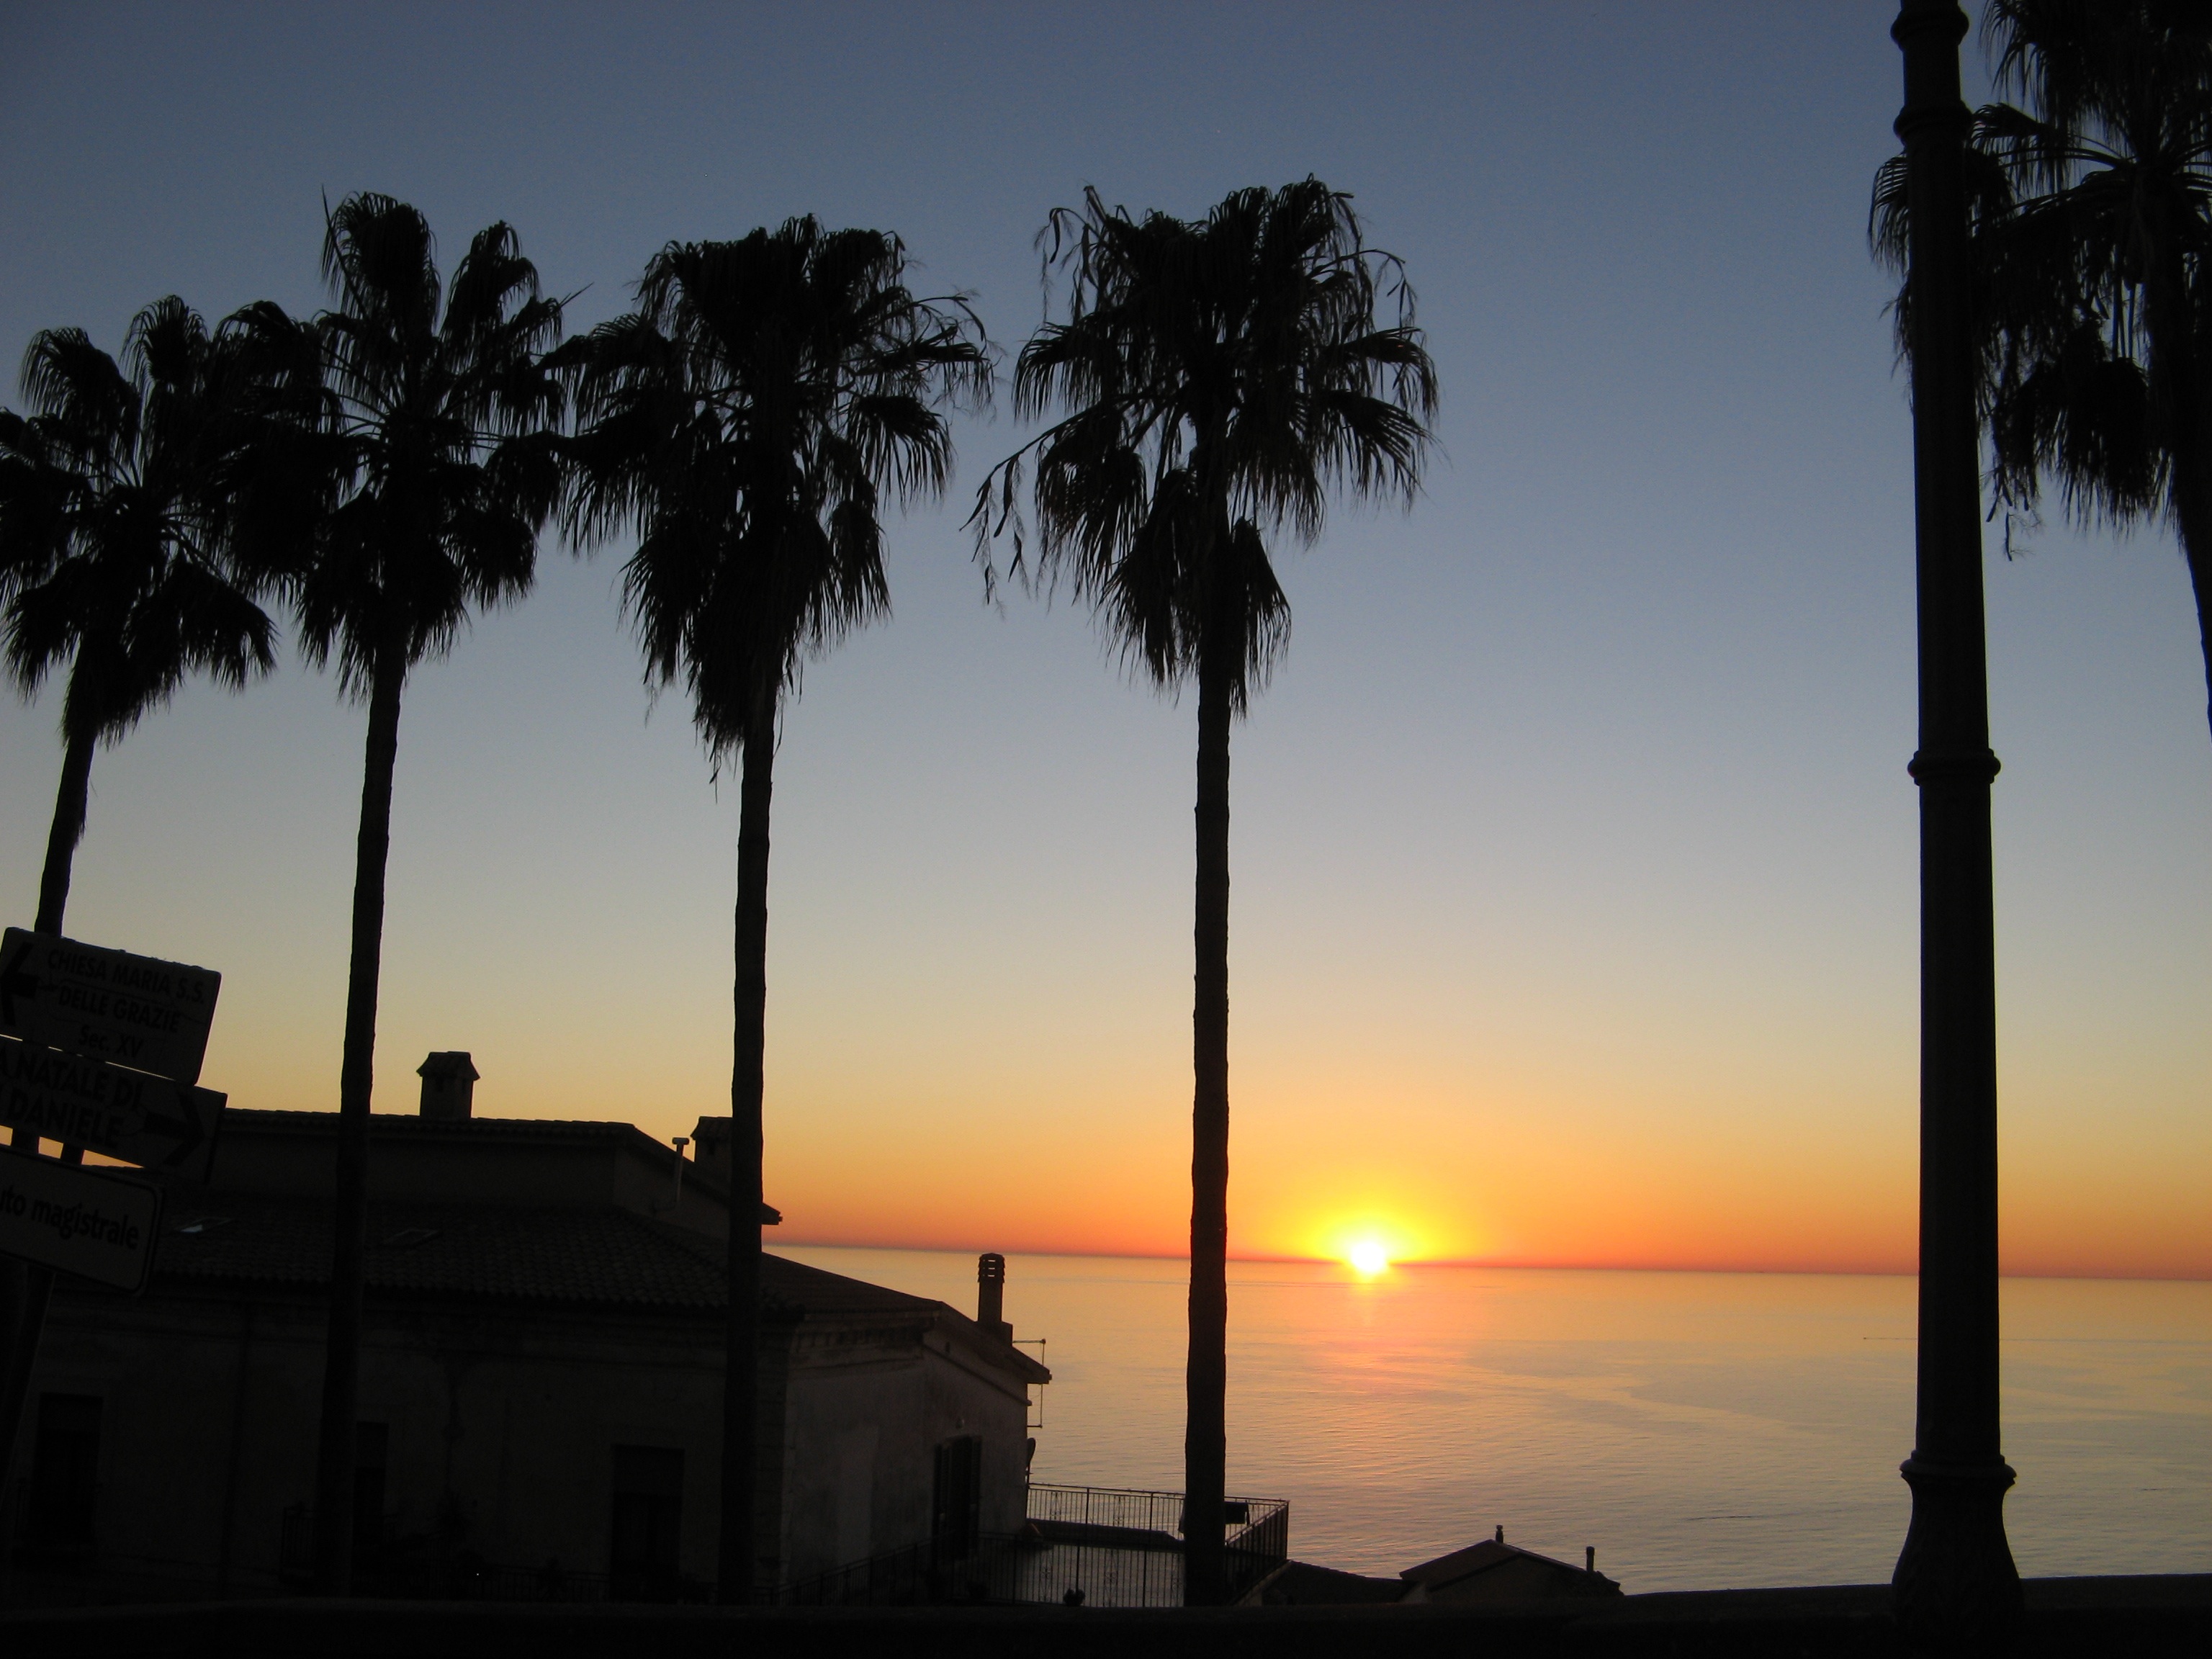
sea, tree, horizon, sky, sun, sunrise, sunset, sunlight, morning, dawn, dusk, evening, calabria, shadows, houses, palms, woody plant, arecales, palm family